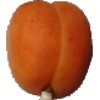
Label: apricot